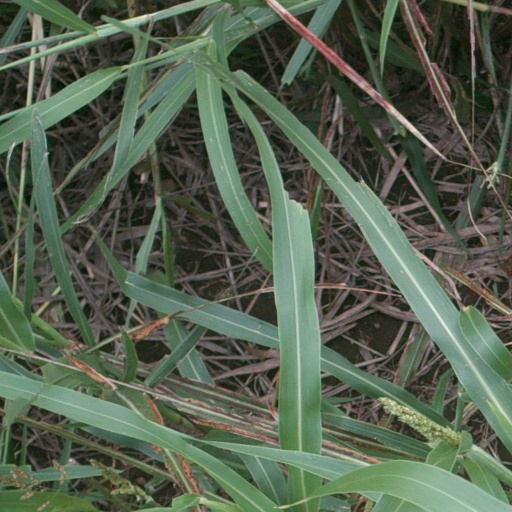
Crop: sorghum